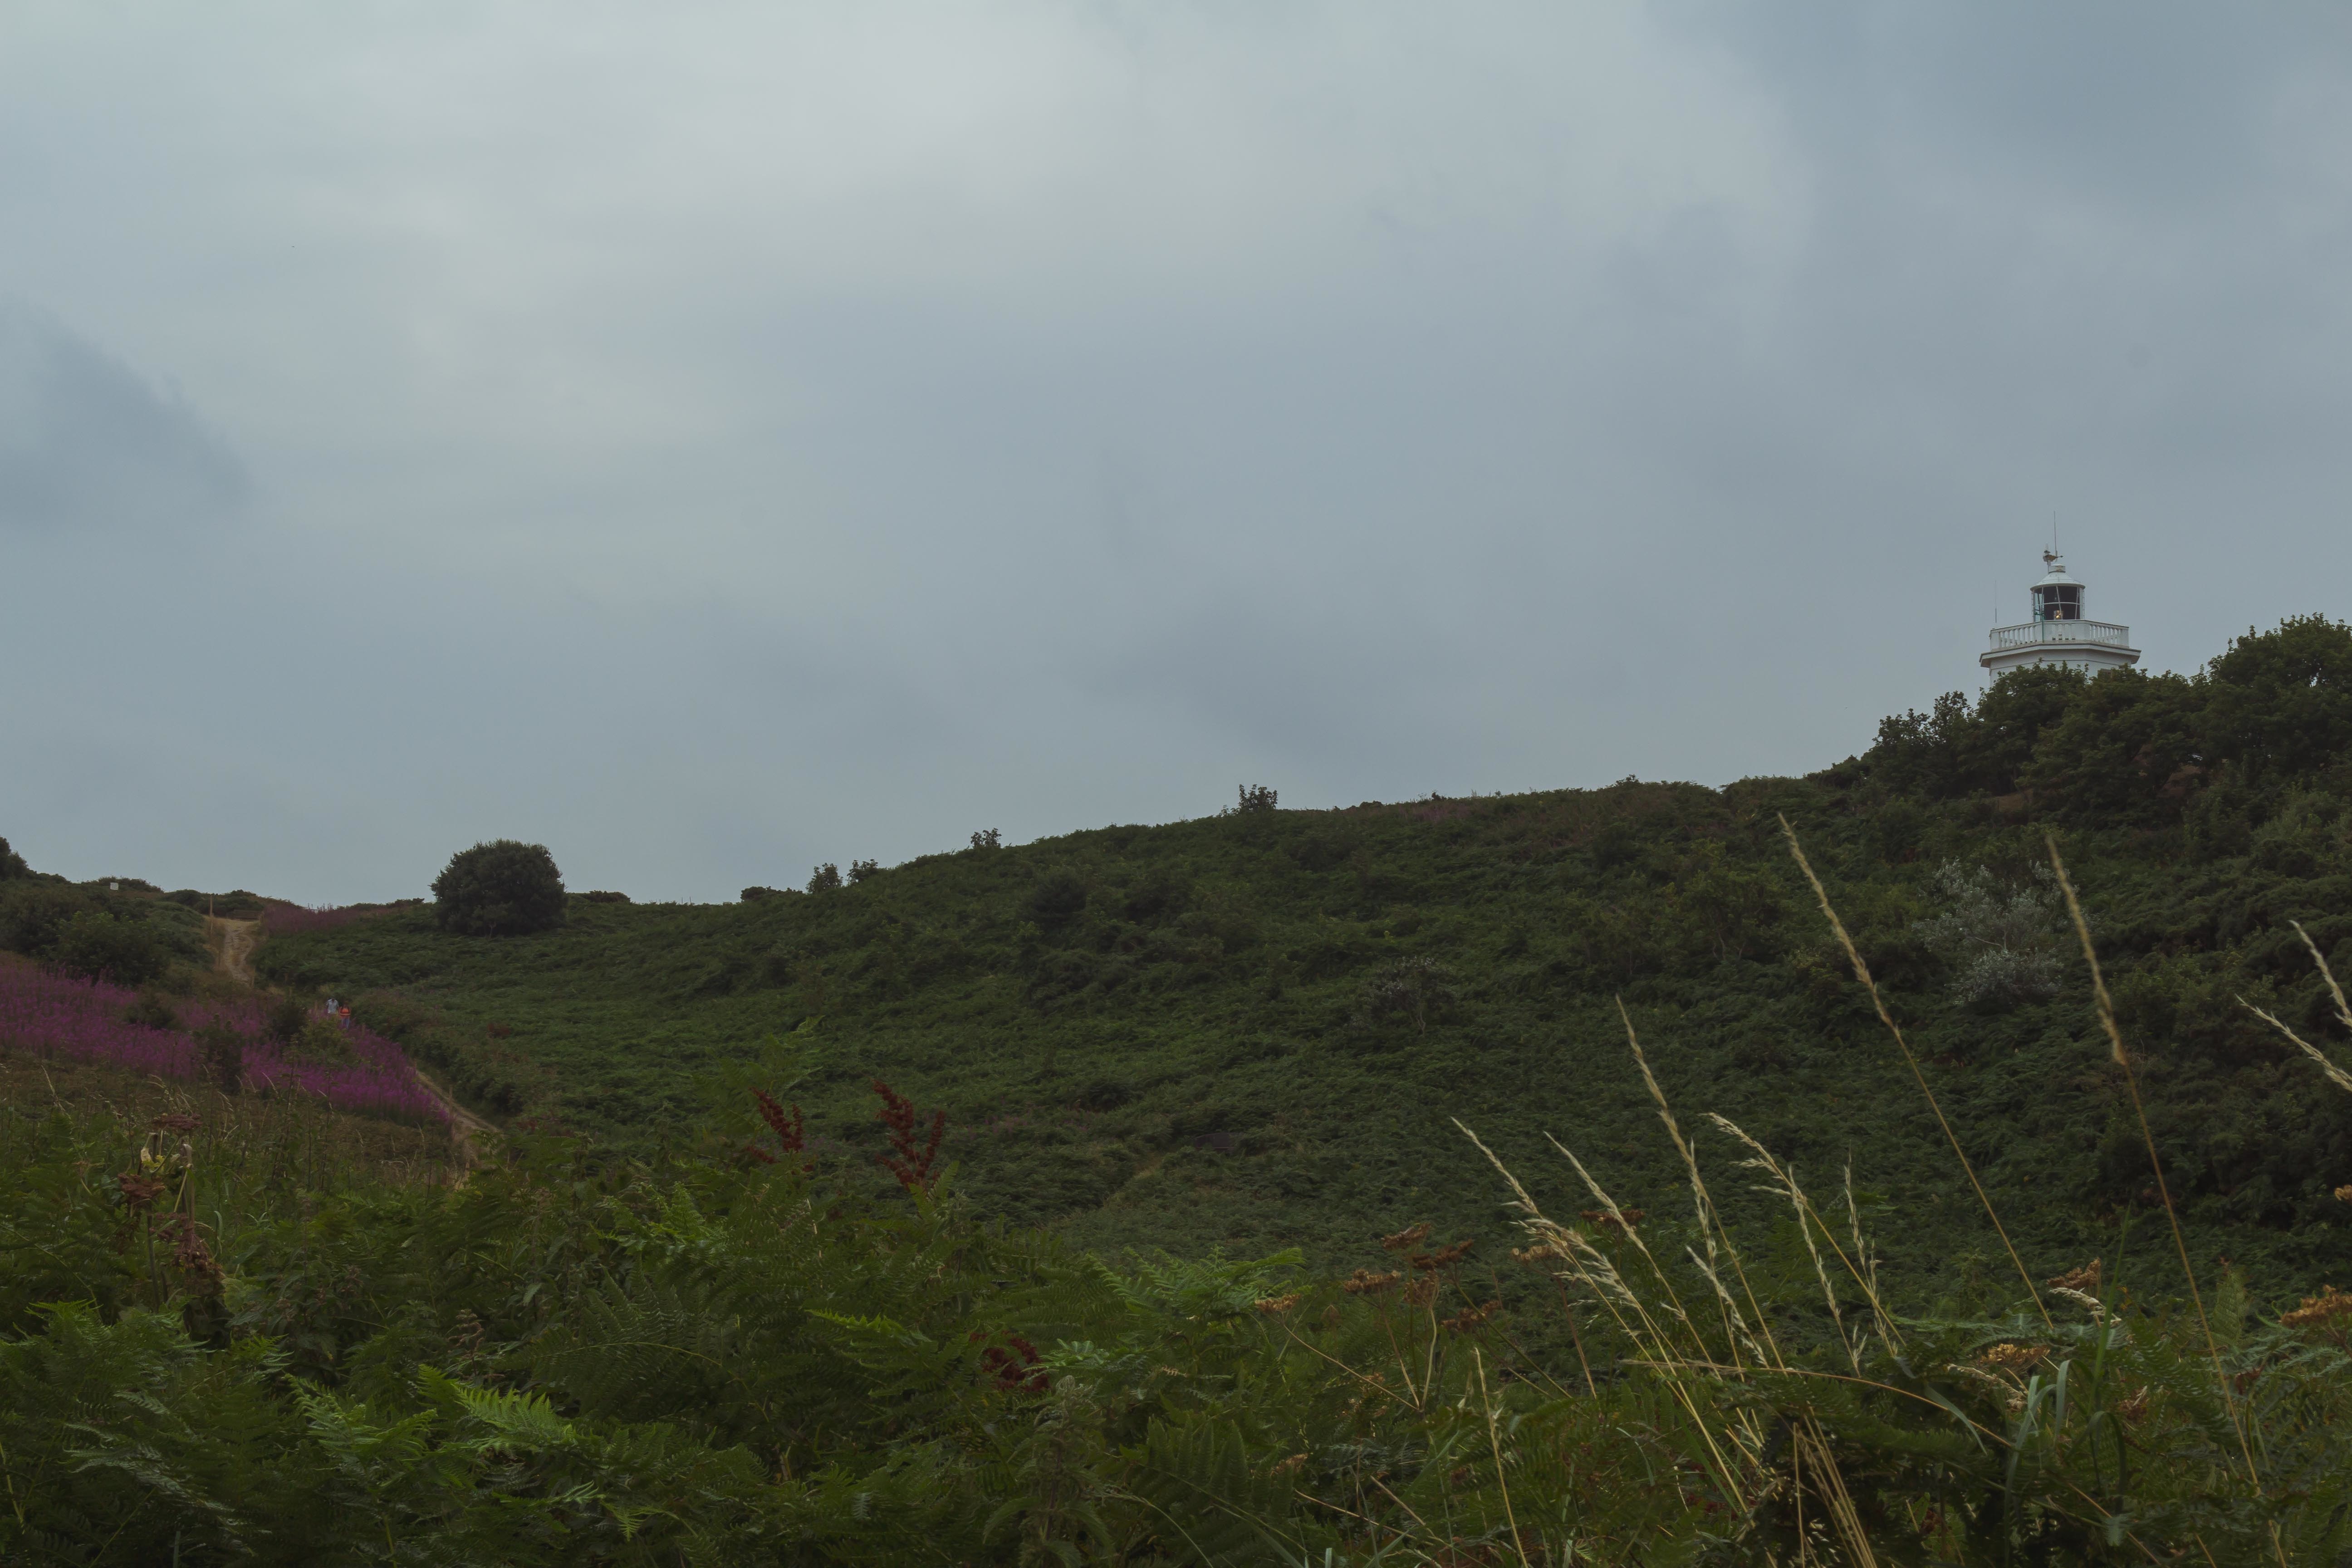
landscape, coast, nature, grass, mountain, cloud, sky, field, meadow, hill, wind, cliff, terrain, ridge, plateau, habitat, rural area, natural environment, geographical feature, atmospheric phenomenon, mountainous landforms